Encanto, Phoenix, Arizona

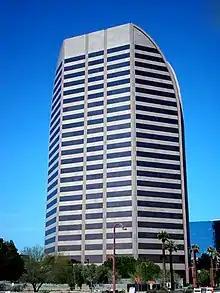
Viad Tower, a prominent structure in the skyline of Phoenix, is located in Encanto Village

The core of the Encanto Village is the Park Central Mall; and the Arizona State Fair, on whose fairgrounds the Arizona Veterans Memorial Coliseum is located. It was the original home of the Phoenix Suns, the city's NBA franchise. Other points of interest include Encanto Park, Steele Indian School Park, Heard Museum, Phoenix Art Museum and Phoenix College.